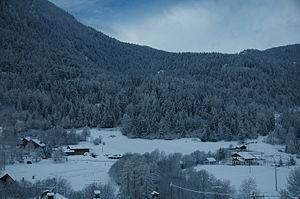
Le col de Joux, est un col alpin situé en Vallée d'Aoste, dans la commune de Saint-Vincent.
Brusson est une commune italienne alpine de la région Vallée d'Aoste, située dans le moyen Val d'Ayas.